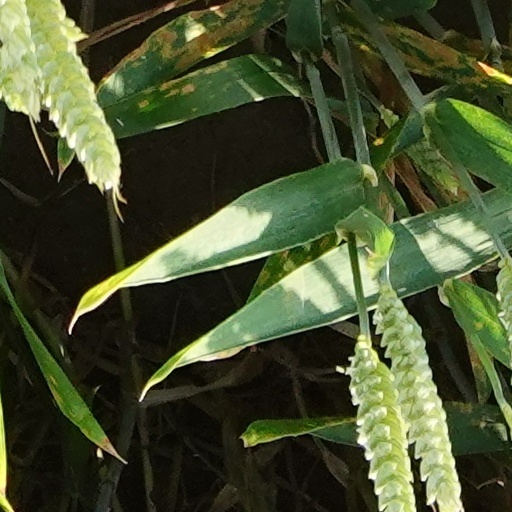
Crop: wheat